Grand Noir de la Calmette

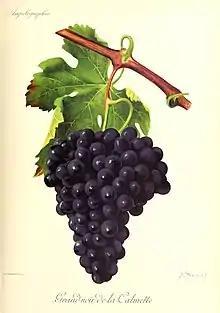
Grand-noir-de-la-Calmette, colour plate from , Tome VI (1905)

Grand Noir de la Calmette (or simply Grand noir) is a red "teinturier" grape variety that is a crossing of Petit Bouschet and Aramon noir created in 1855 by French grape breeder Henri Bouschet at his vineyard in Mauguio in the Hérault department. The grape was named after the breeding station Domaine de la Calmette. As a teinturier, Grand noir is often used to add color to wines that it is blended into but is paler than other choices such as Alicante Bouschet. The vine tends to bud late and has a high productivity but with some susceptibility to the viticultural hazard of powdery mildew.